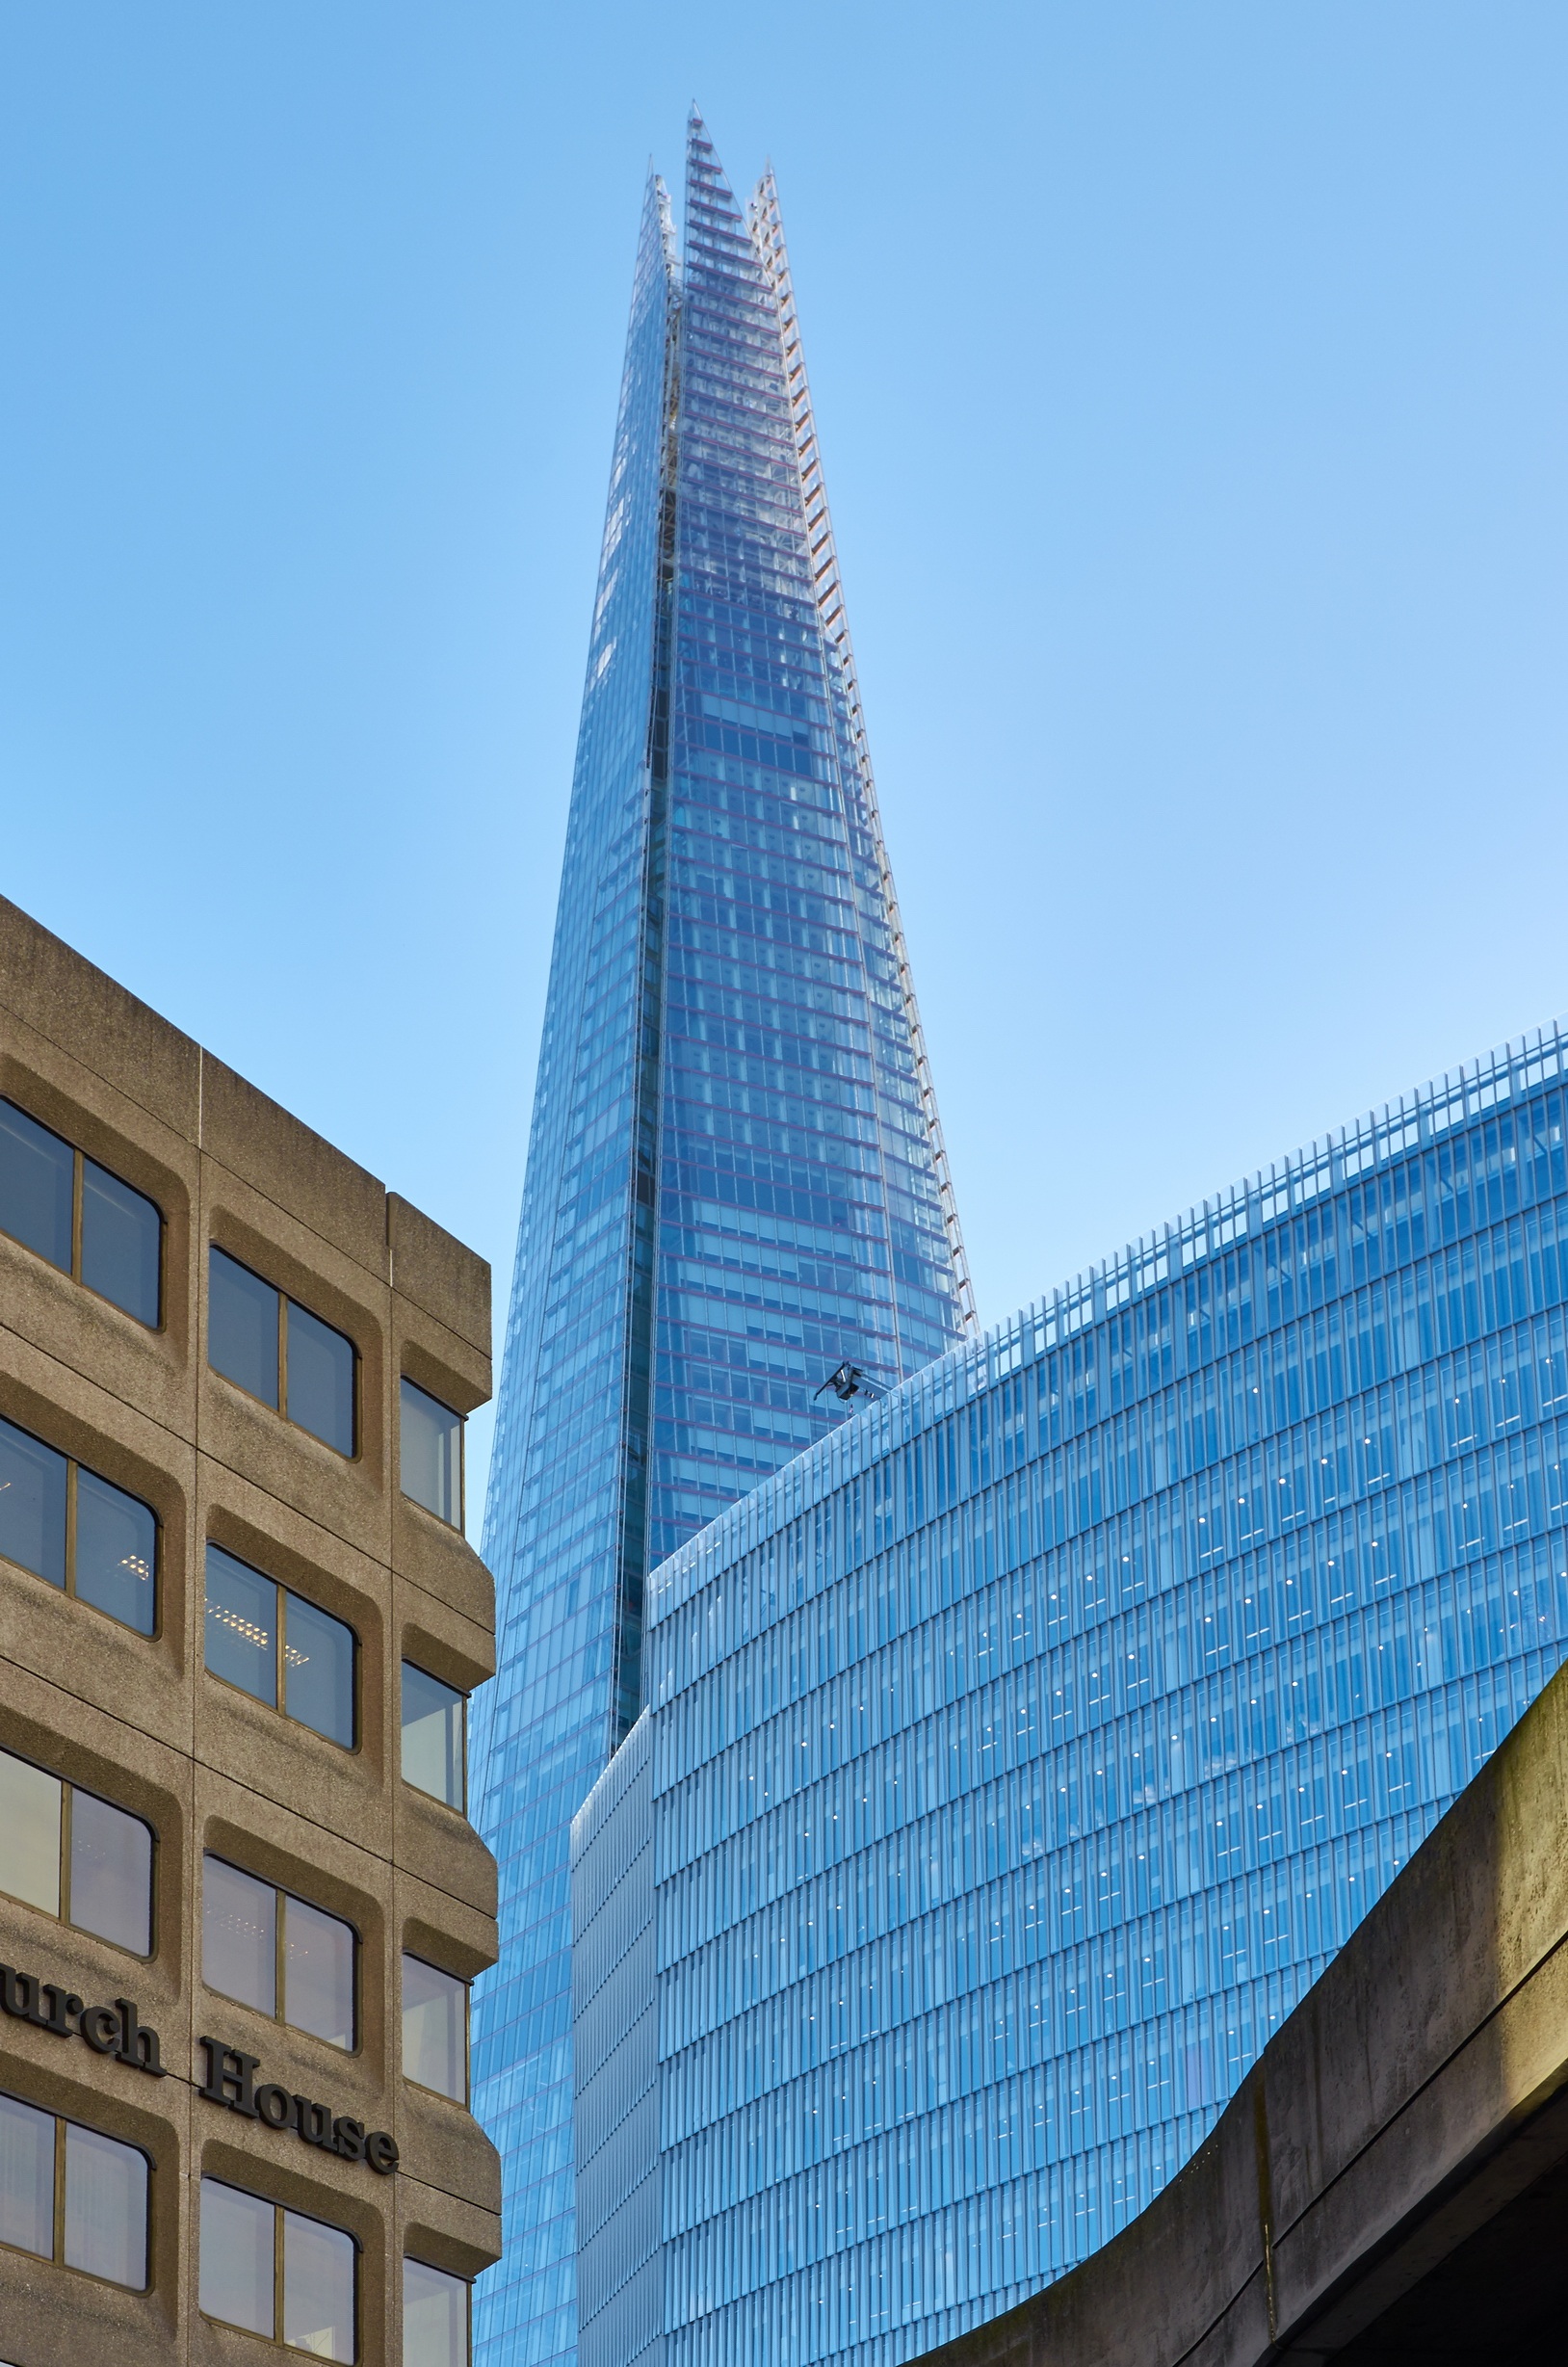
architecture, window, glass, building, home, skyscraper, urban, cityscape, downtown, tower, pyramid, office, landmark, facade, blue, attraction, tourism, modern, office building, tower block, places of interest, england, capital, london, british, kingdom, tourist attraction, headquarters, gegenlichtaufnahme, united kingdom, housewife, glass window, glass facade, bowever, urban area, the shard, metropolitan area